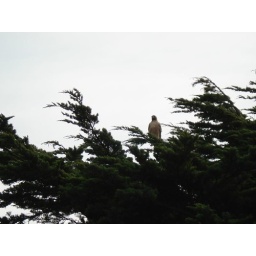
Cool ass bird in a tree